Leptotyphlopidae

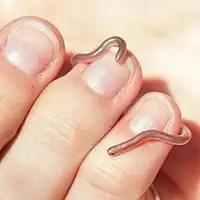
Texas blind snake ("Rena dulcis") on a hand

Relatively small snakes, leptotyphlopids rarely exceed in length; only "Trilepida macrolepis" and "Leptotyphlops occidentalis" grow larger. The cranium and upper jaws are immobile and no teeth are in the upper jaw. The lower jaw consists of a much elongated quadrate bone, a tiny compound bone, and a relatively larger dentary bone. The body is cylindrical with a blunt head and a short tail. The scales are highly polished. The pheromones they produce protect them from attack by termites. Among these snakes is what is believed to be the world's smallest: "L. carlae" .